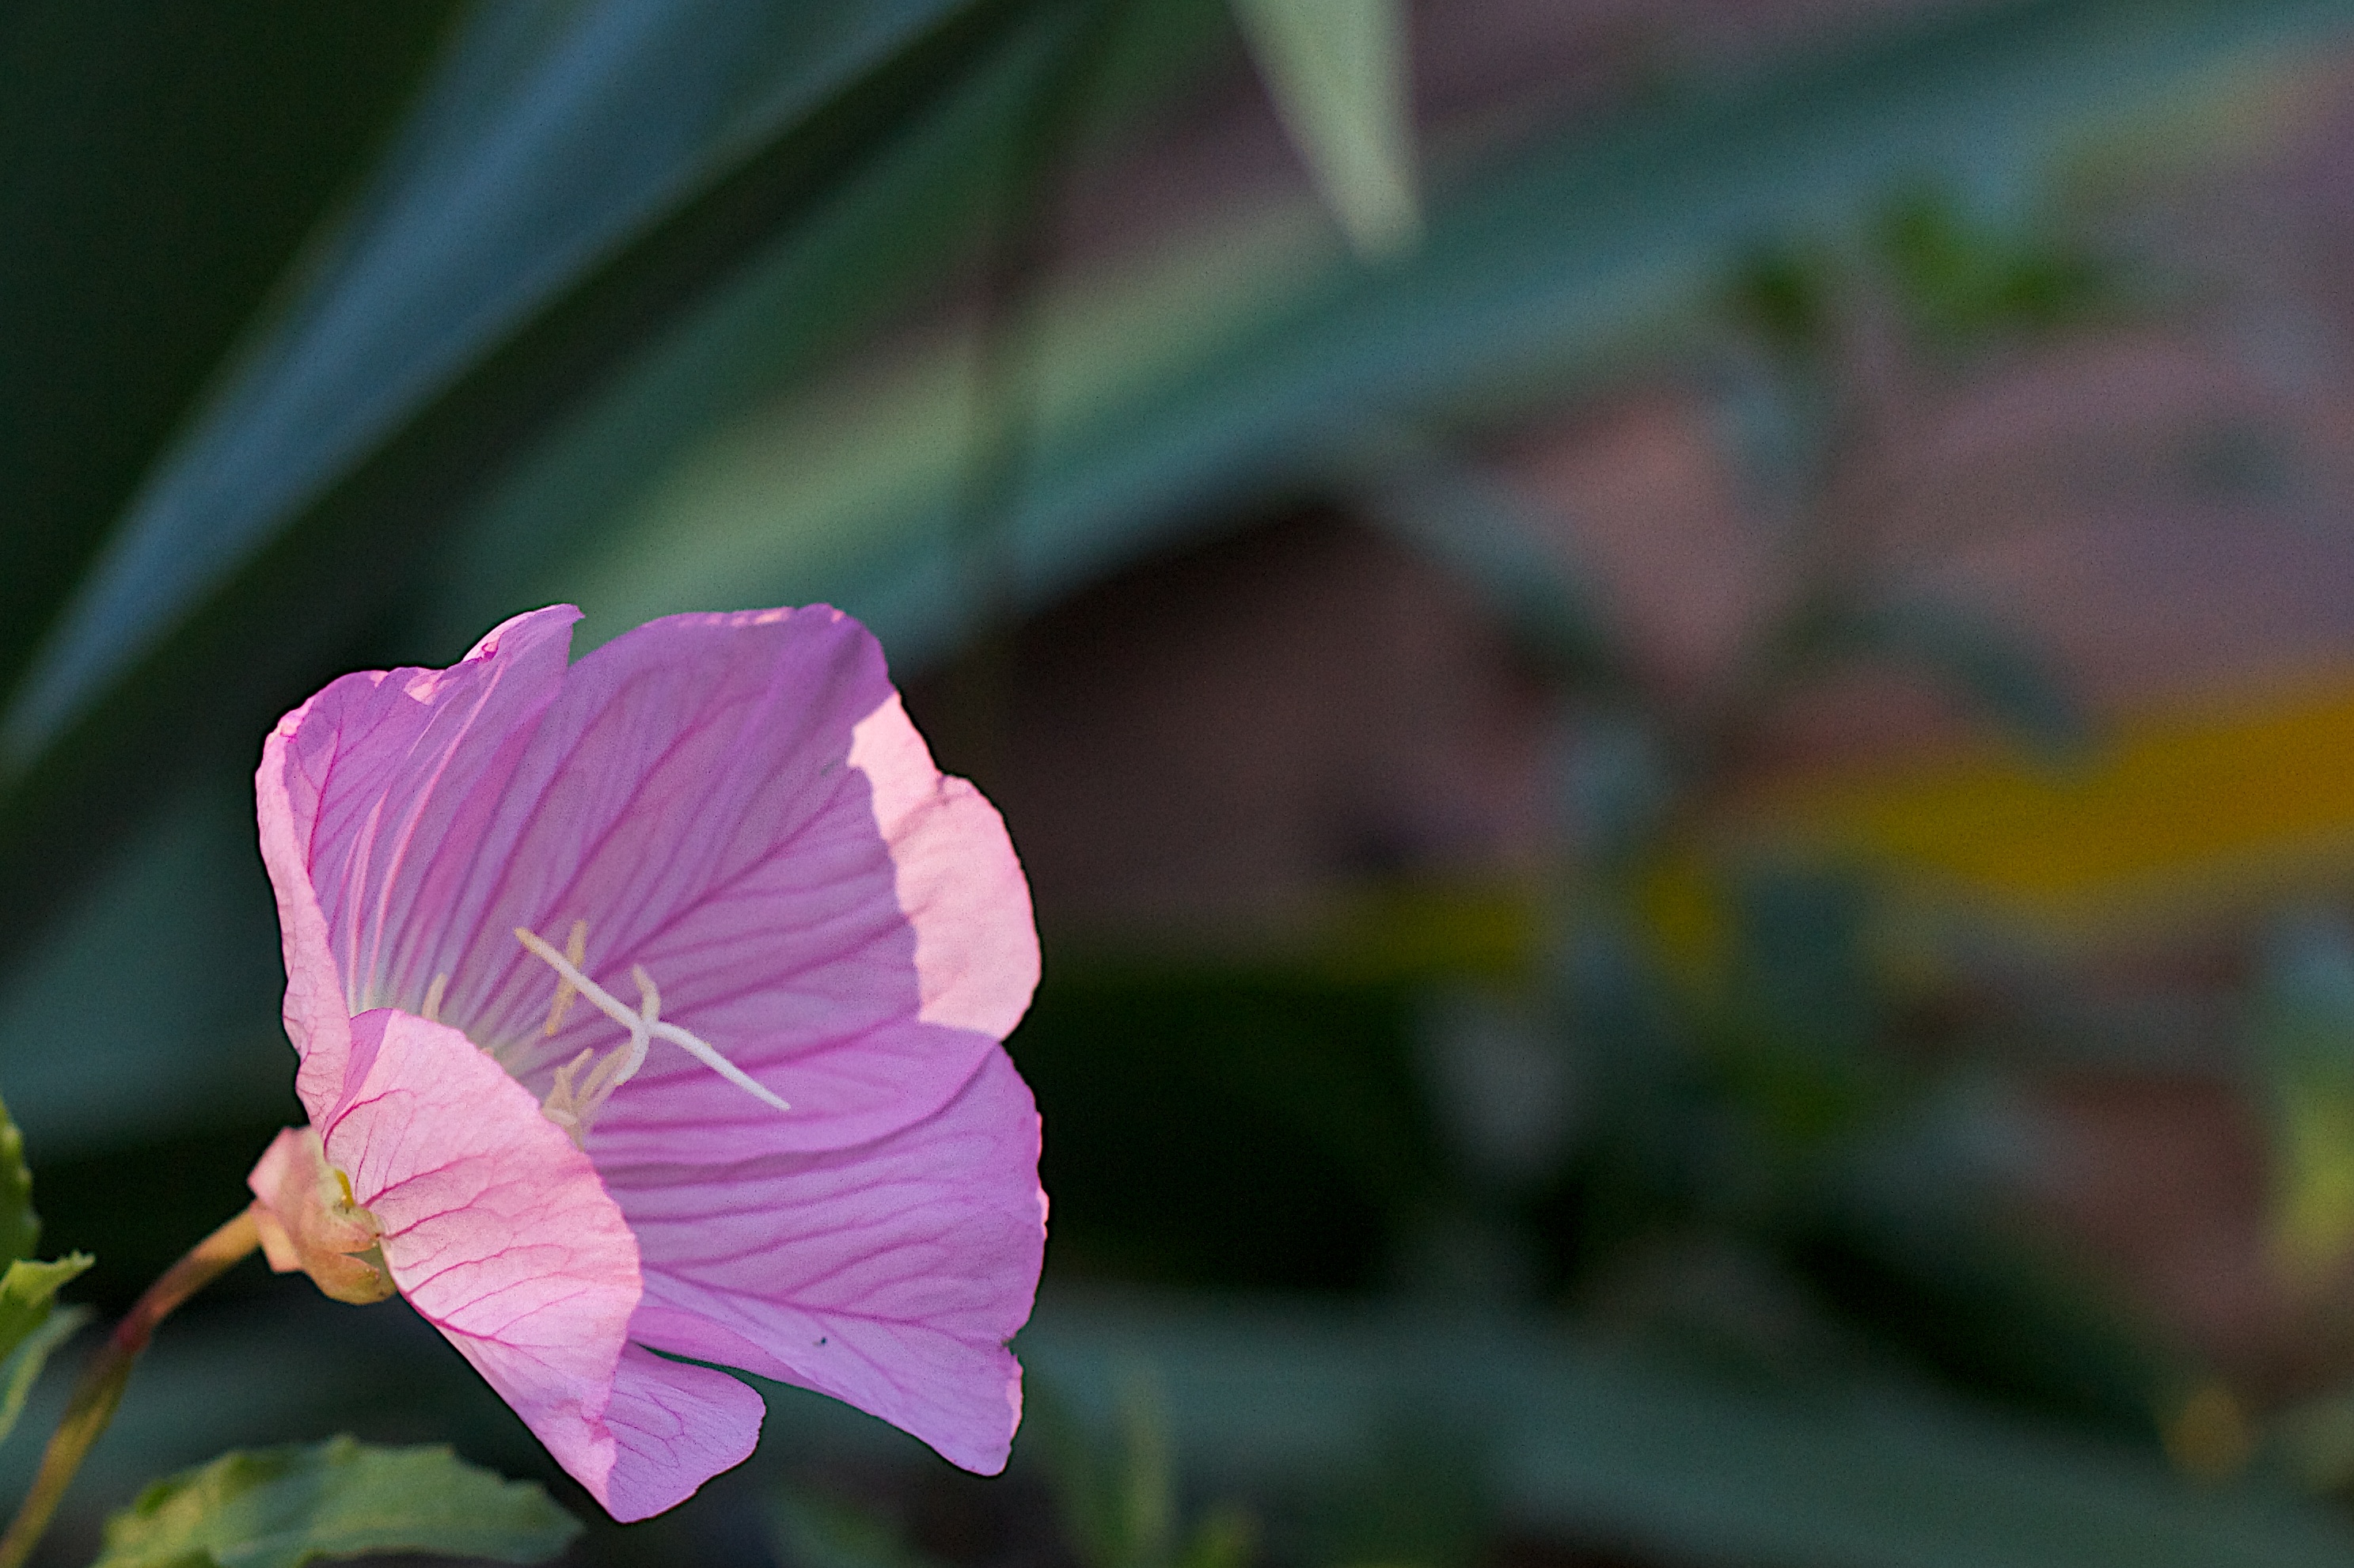
nature, blossom, plant, photography, leaf, flower, petal, green, botany, yellow, pink, flora, wildflower, close up, macro photography, flowering plant, plant stem, land plant